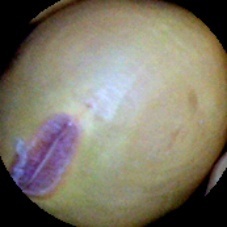
Label: Immature